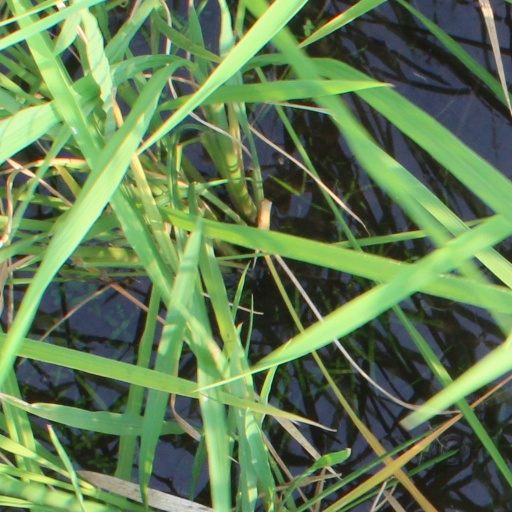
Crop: rice